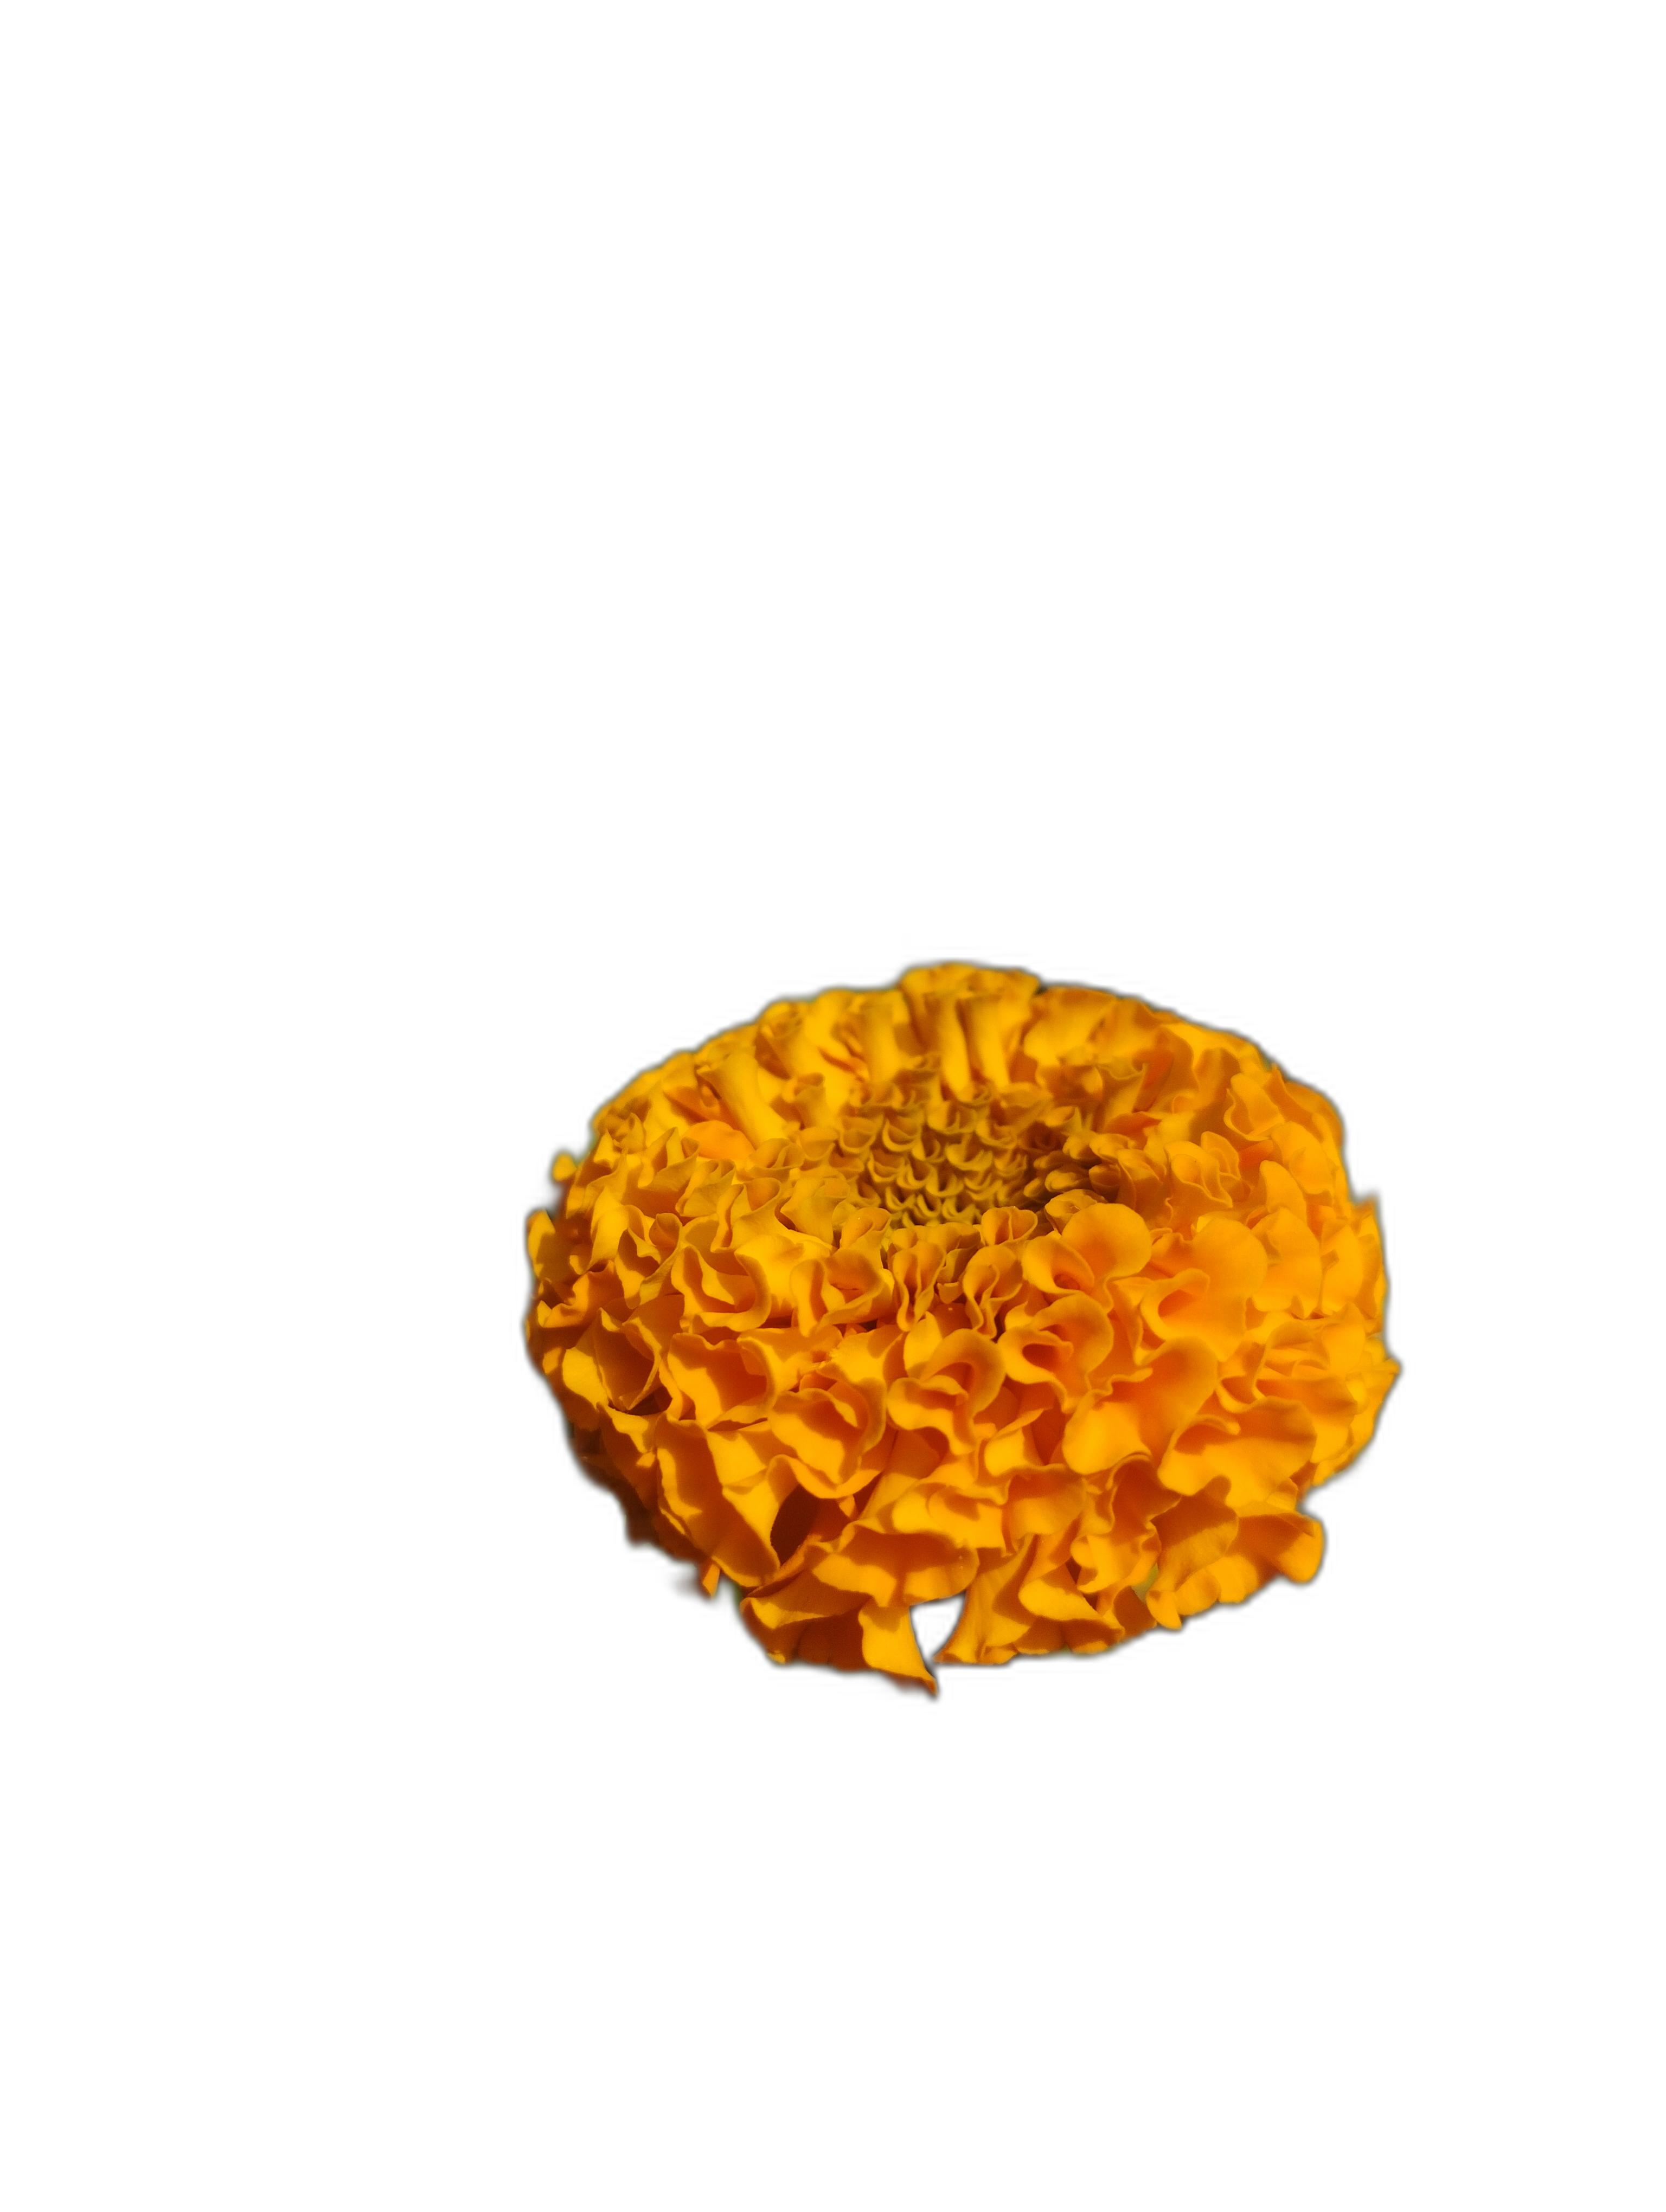
Label: Marigold